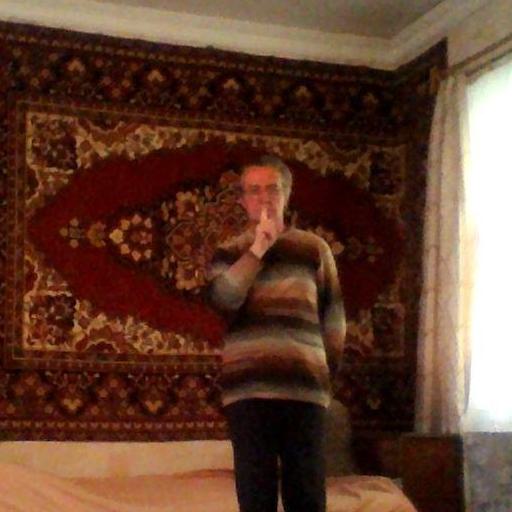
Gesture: mute